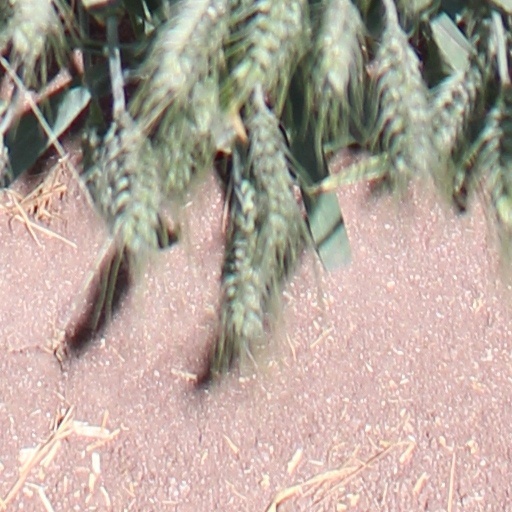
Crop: wheat